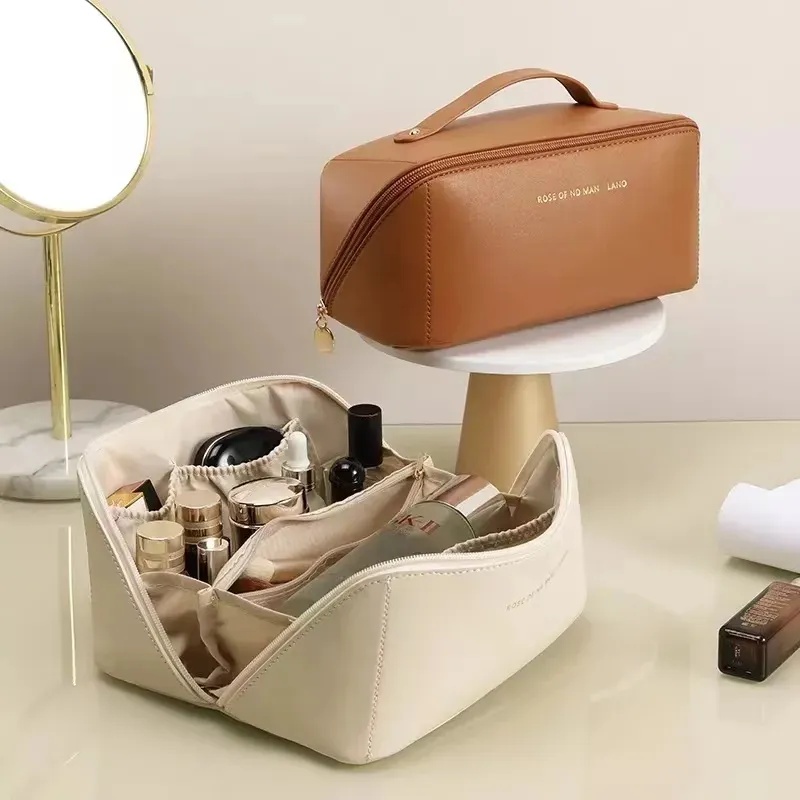
BINA Makeup/ Toiletry Travel Cosmetics Multifunction Bag
Brand: Bali Lumbung
BINA Makeup/ Toiletry Travel Cosmetics Multifunction Bag This multifunctional bag is designed for on-the-go convenience, the perfect combination of space-saving and versatility. Whether you need to carry makeup or toiletries, it has got it covered Description: High quality Type: Bag II Makeup Bag II Essential II Makeup Tools Material: Canvas Interior: Pocket Closure Type: Zipper Size: Please check the picture for sizes Pattern Type: Solid Color: Black II Brown II Pink II Ivory Package includes: 1 bag
Category: Luggage & Bags > Cosmetic & Toiletry Bags